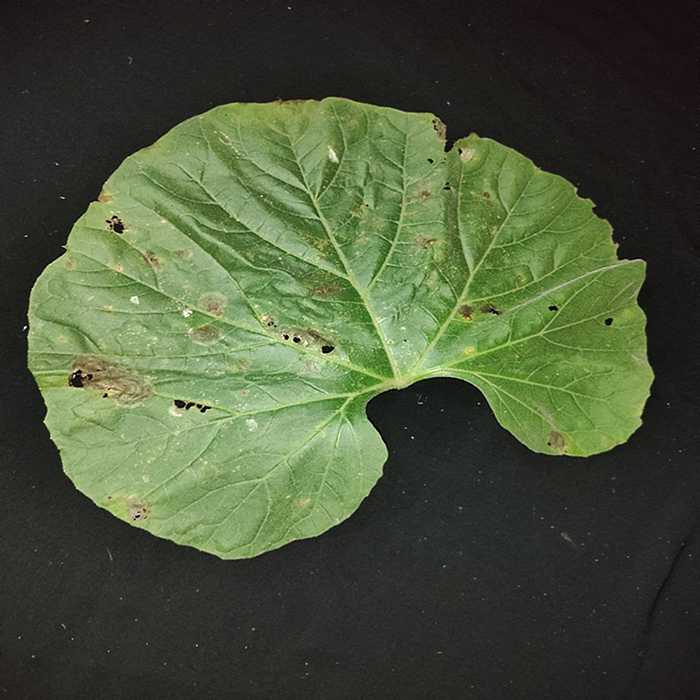
Plant: Bottle gourd
Label: Anthracnose